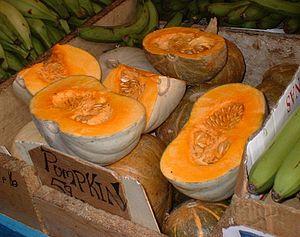
Le potiron est une plante de la famille des Cucurbitacées originaire des régions tropicales d'Amérique du Sud.